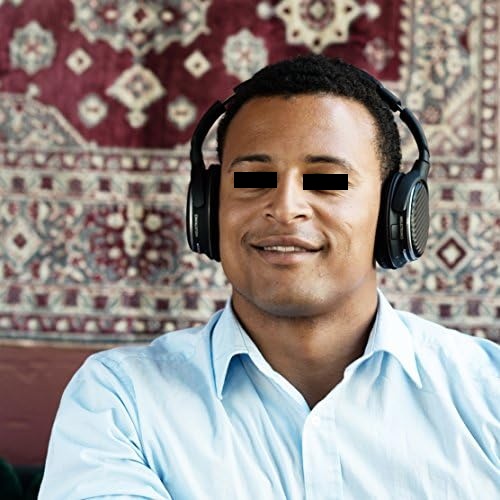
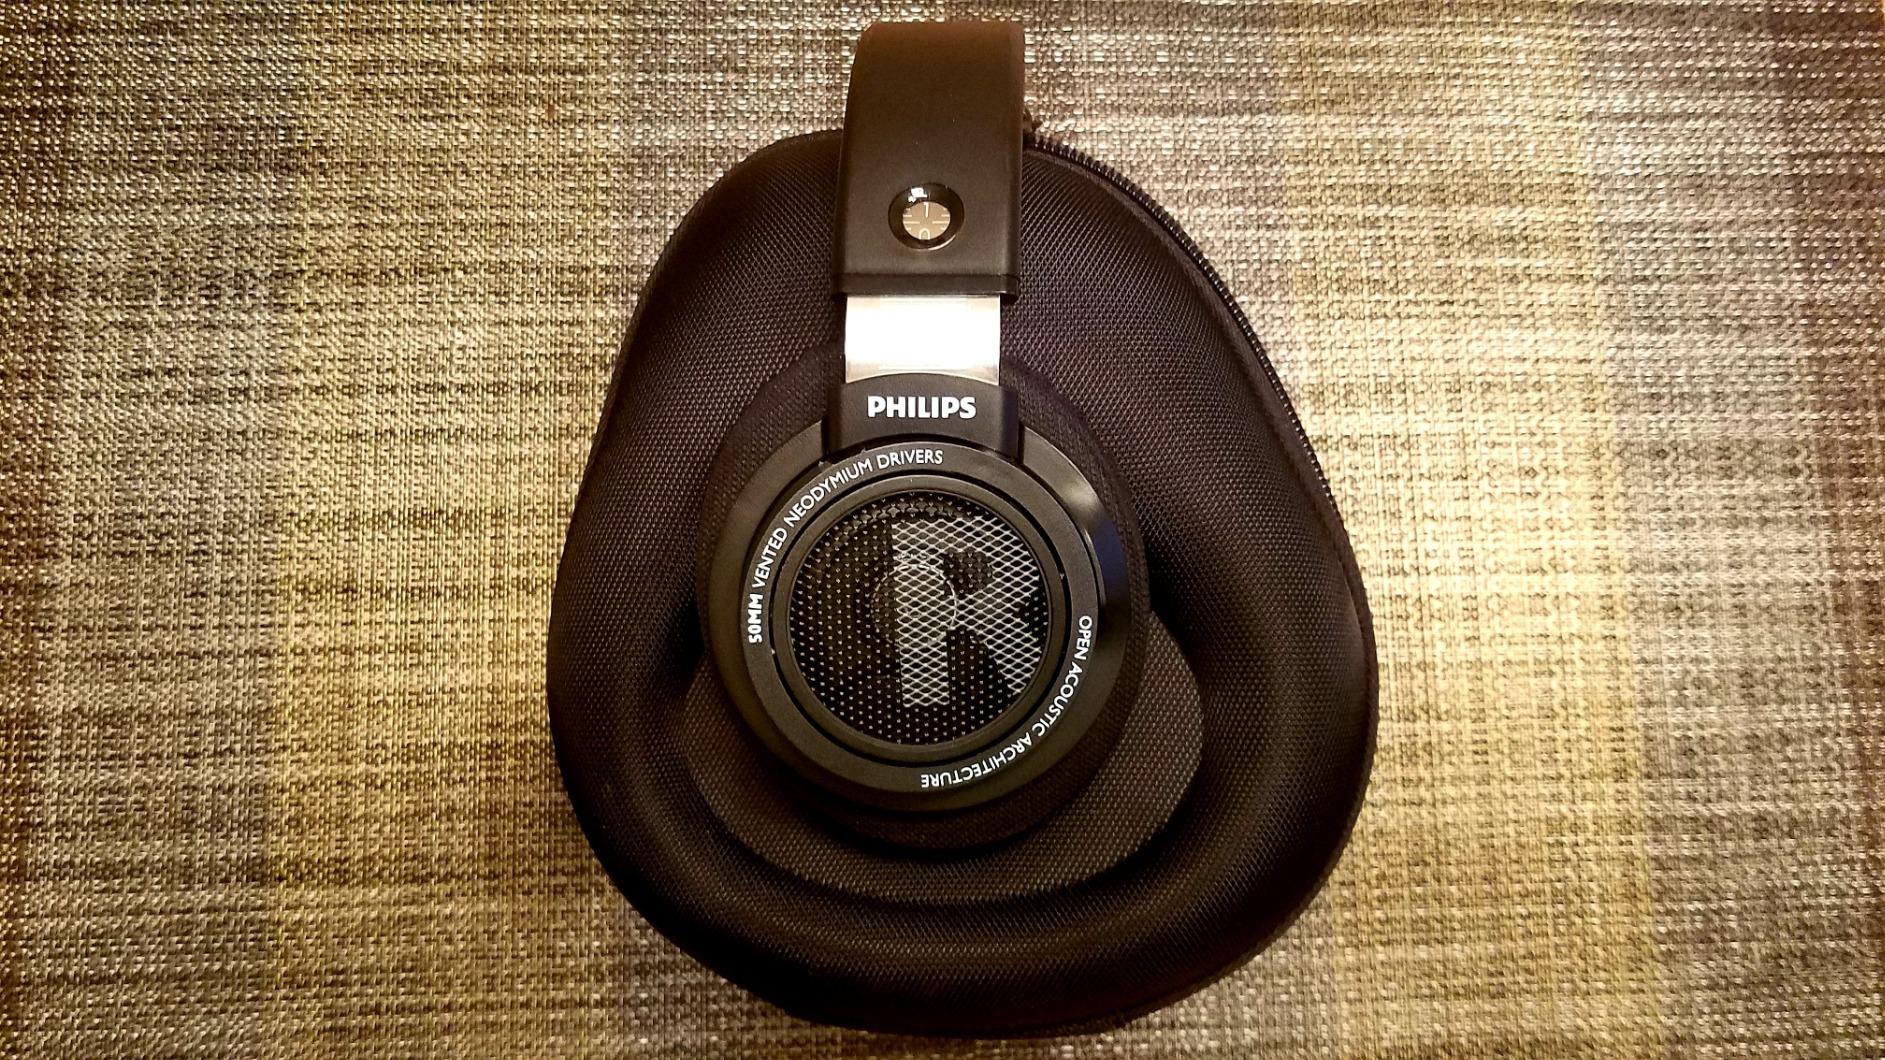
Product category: headphones
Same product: no